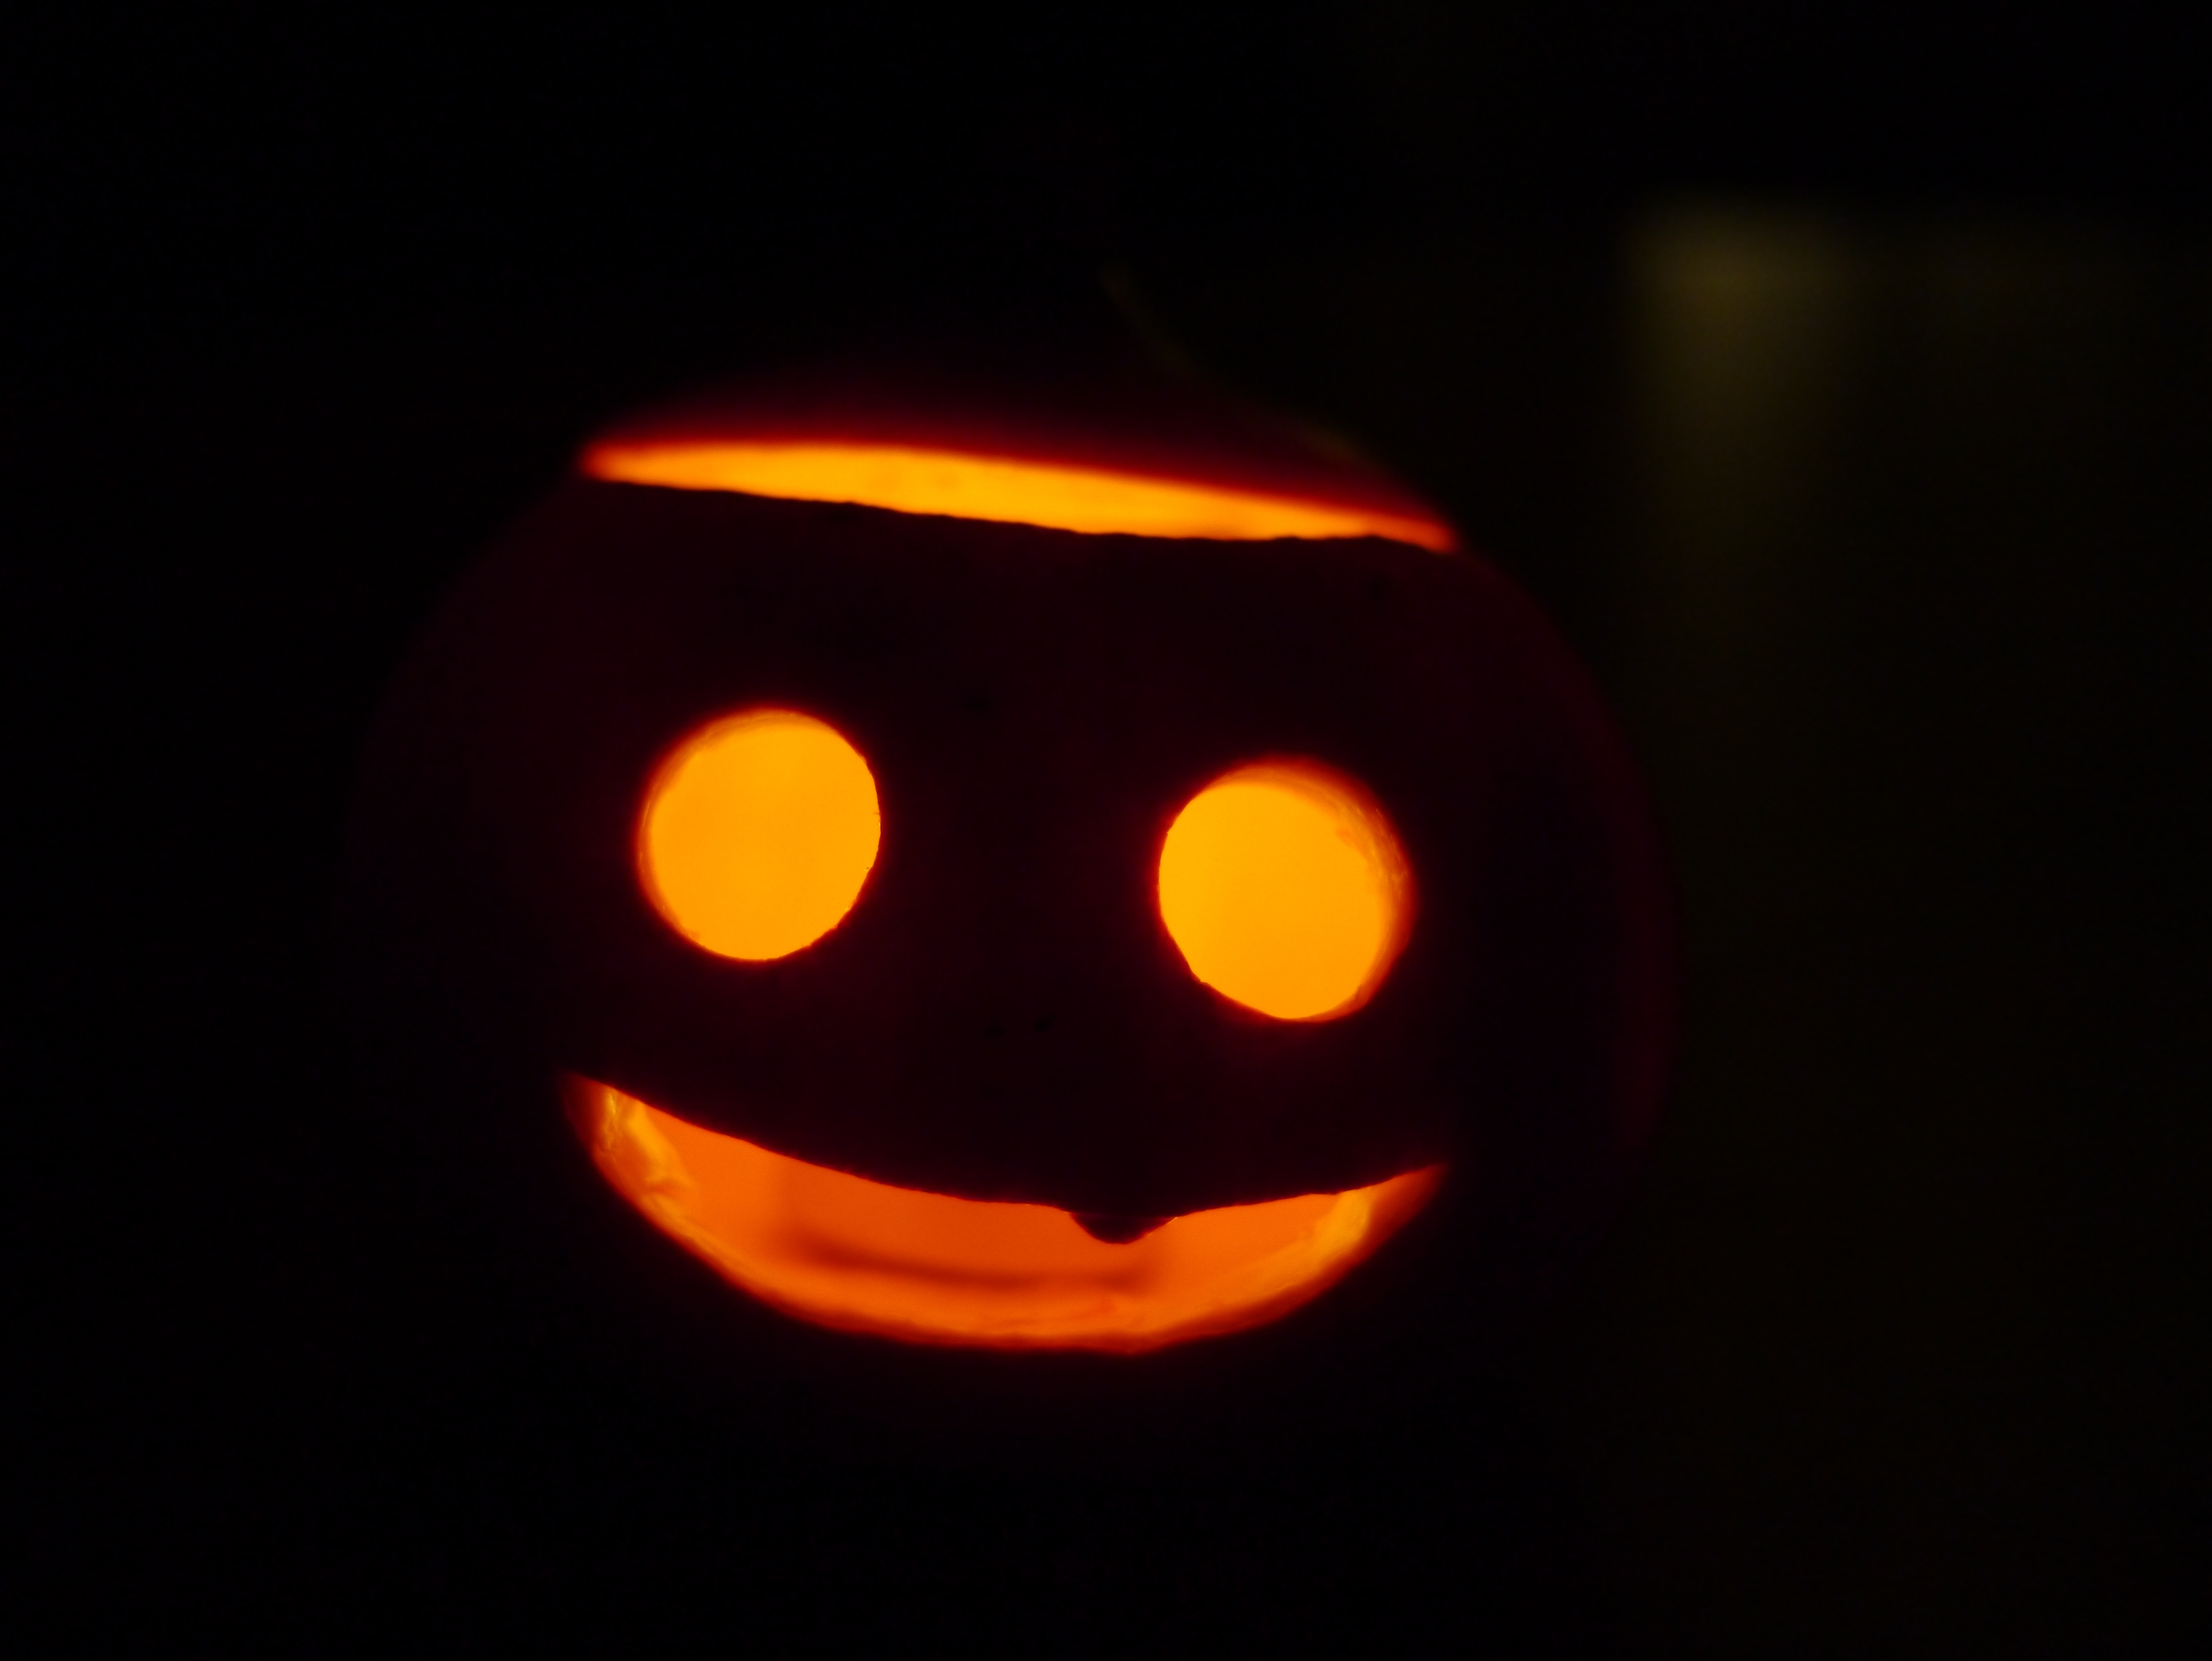
dark, orange, lantern, pumpkin, halloween, jack o lantern, funny, halloween pumpkin